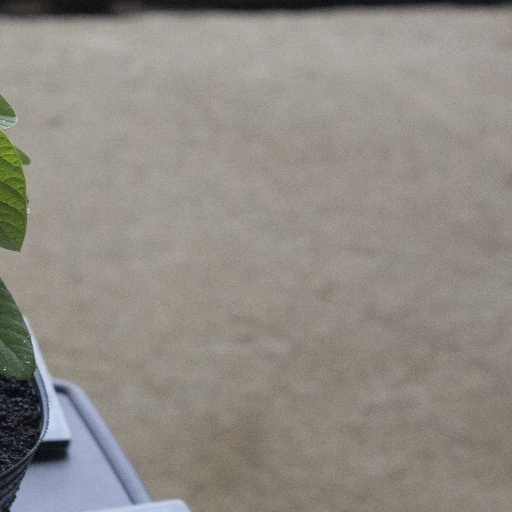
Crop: soybean